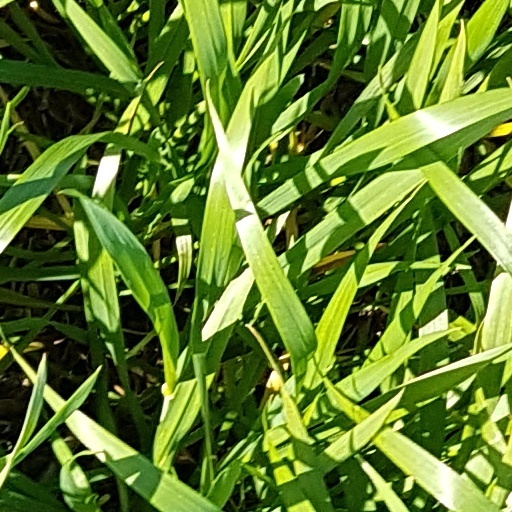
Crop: wheat